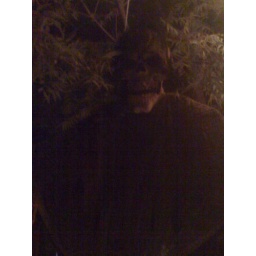
flying in our tree